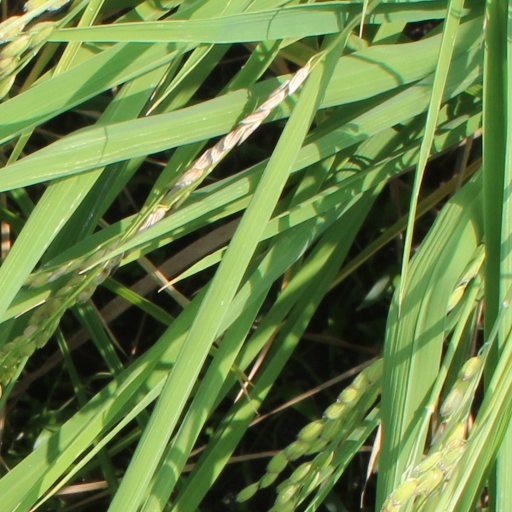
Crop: rice